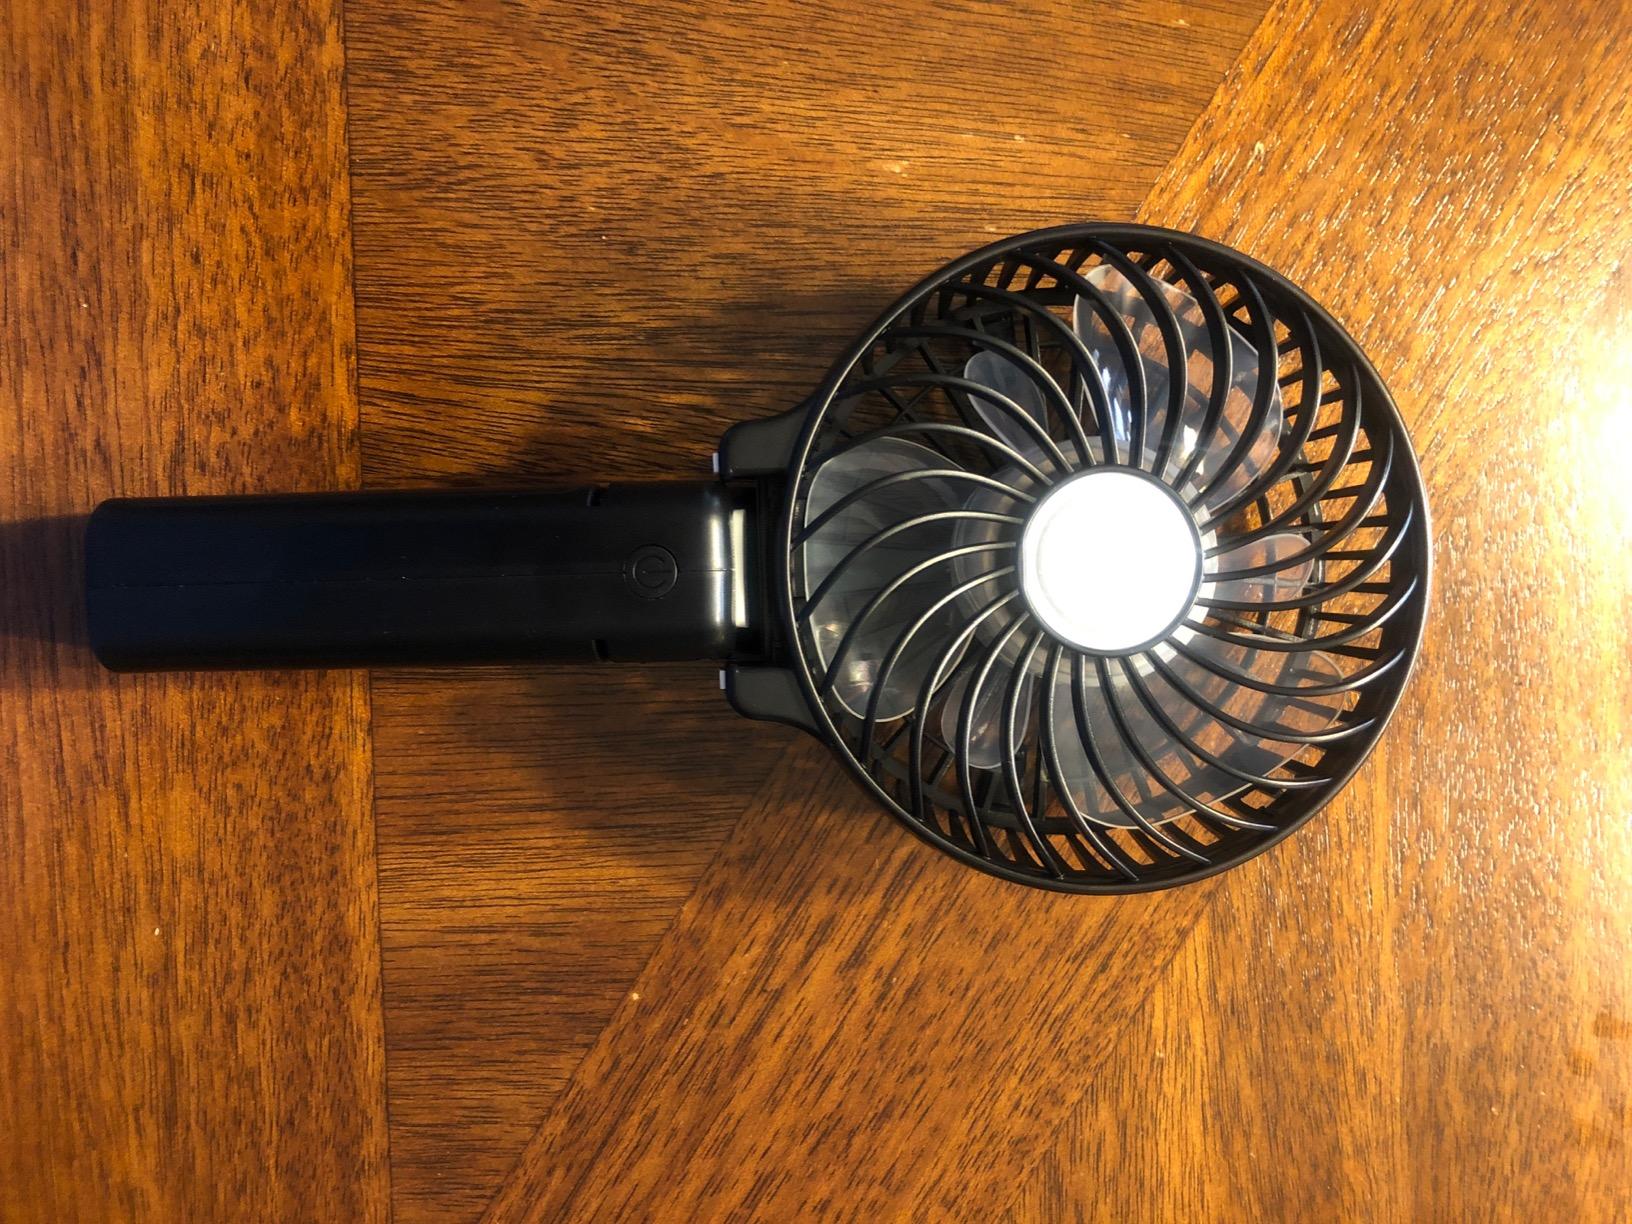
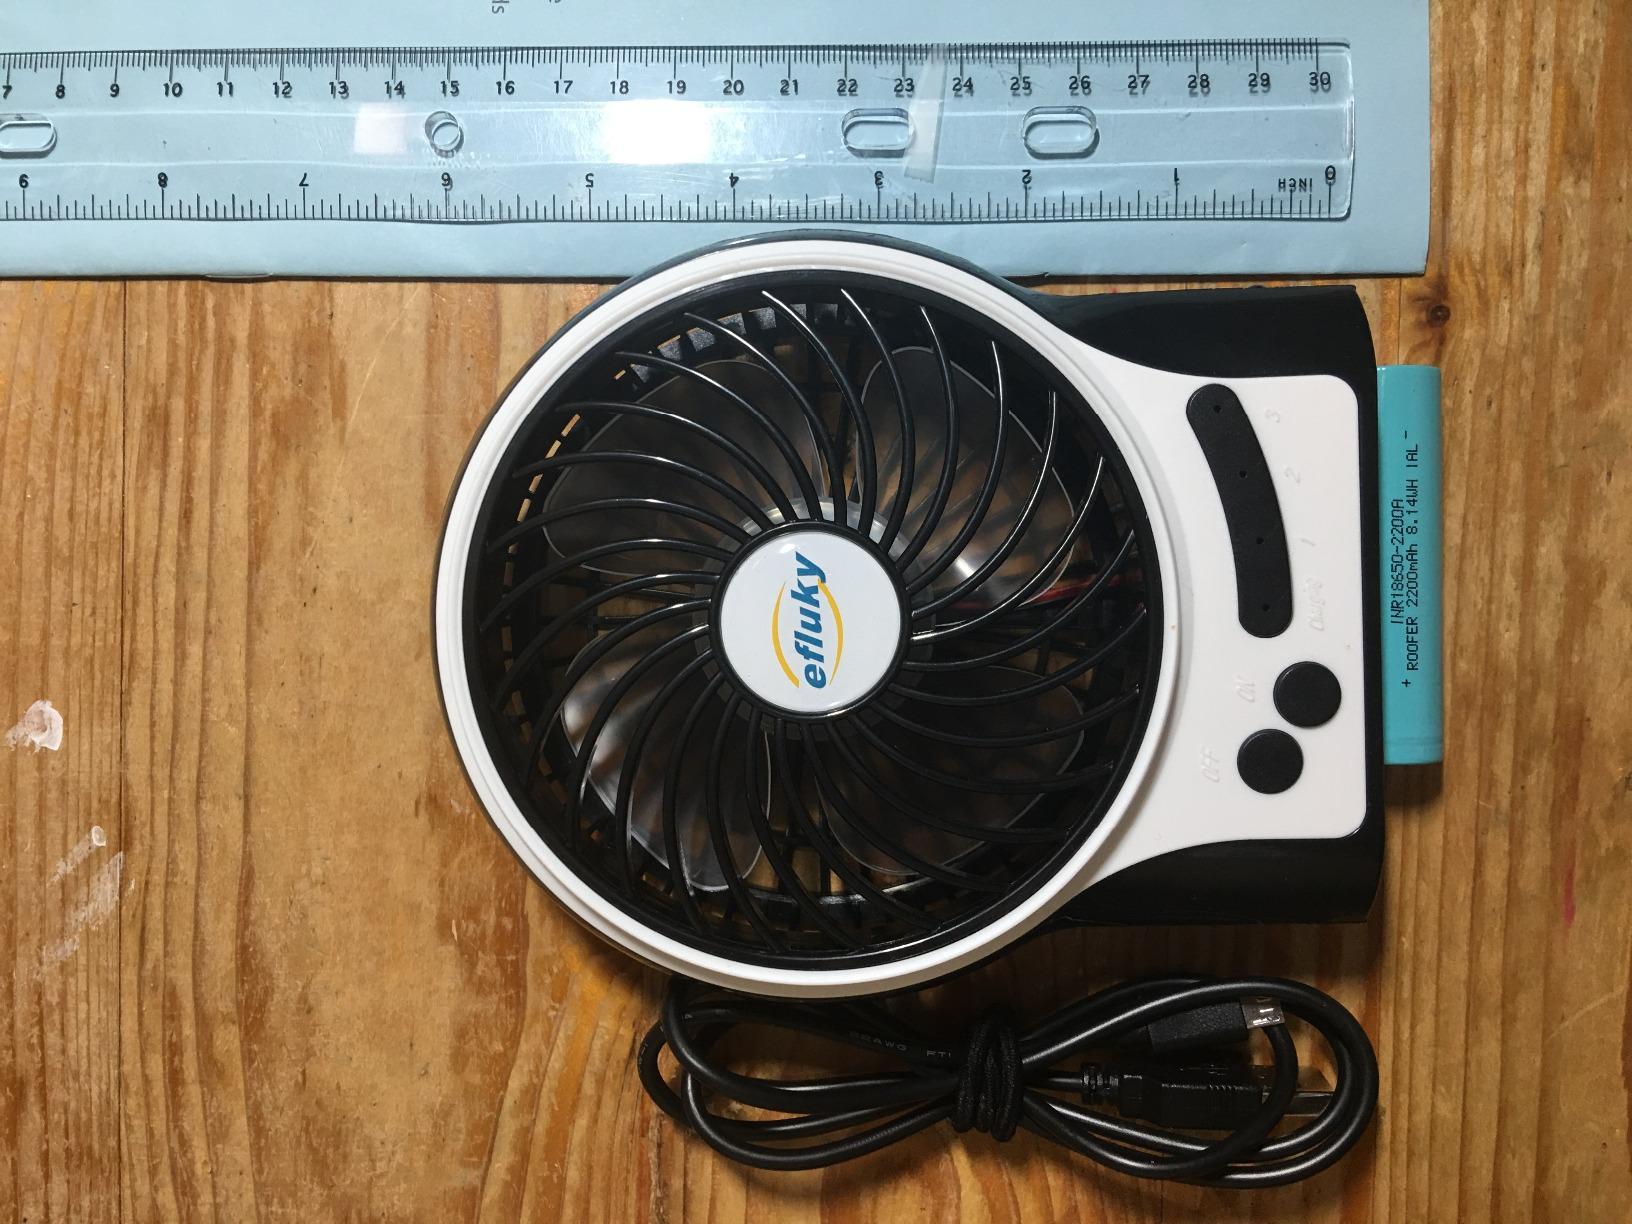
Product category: fan
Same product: no